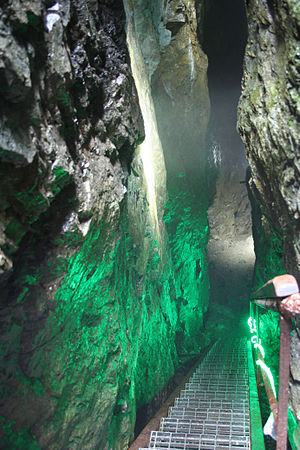
Hoverberget
Indgangen til Hoverbergsgrotten
Hoverberget er et stort bjerg på en halvø i den sydlige del af Storsjön. Bjerget, som er et markant landmærke, ligger i Bergs kommun i det sydlige Jämtland i Sverige.